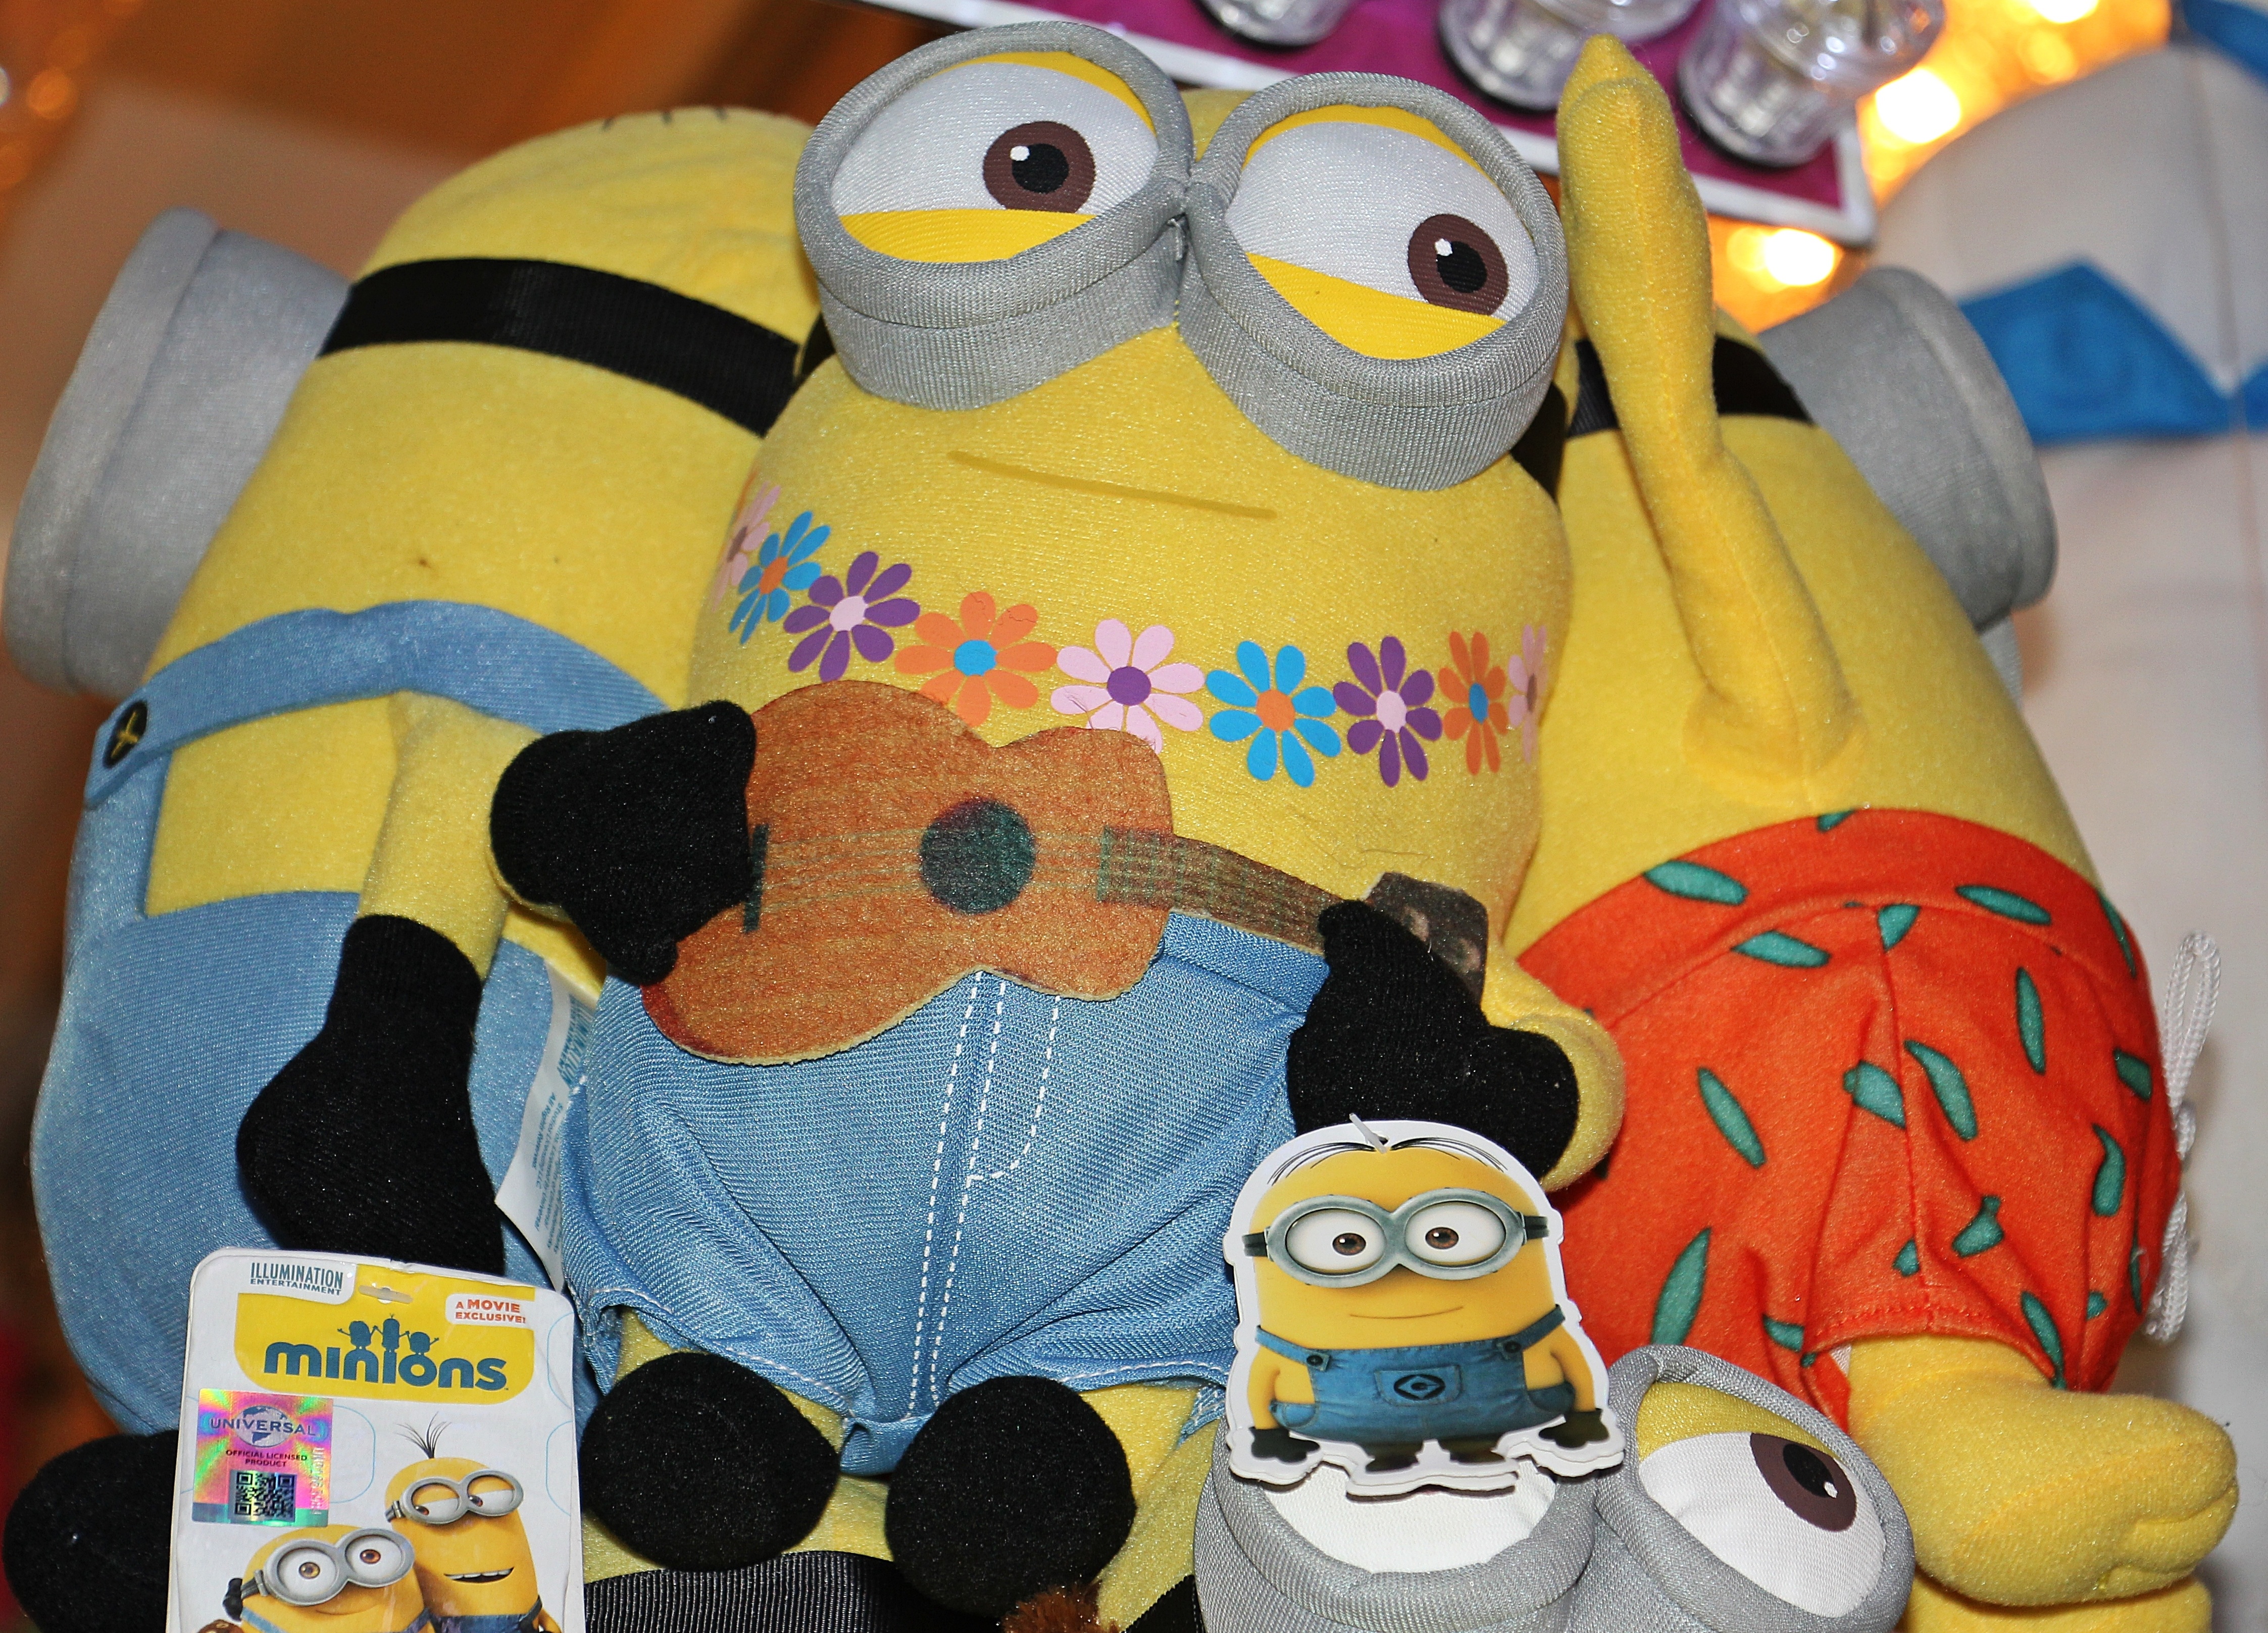
bird, evening, leisure, toy, fairground, textile, fun, plush, minions, fair, entertainment, pleasure, abendstimmung, selection, award, folk festival, profit, hustle and bustle, lot shop, year market, carnies, flightless bird, stuffed toy, winning premium, winning selection